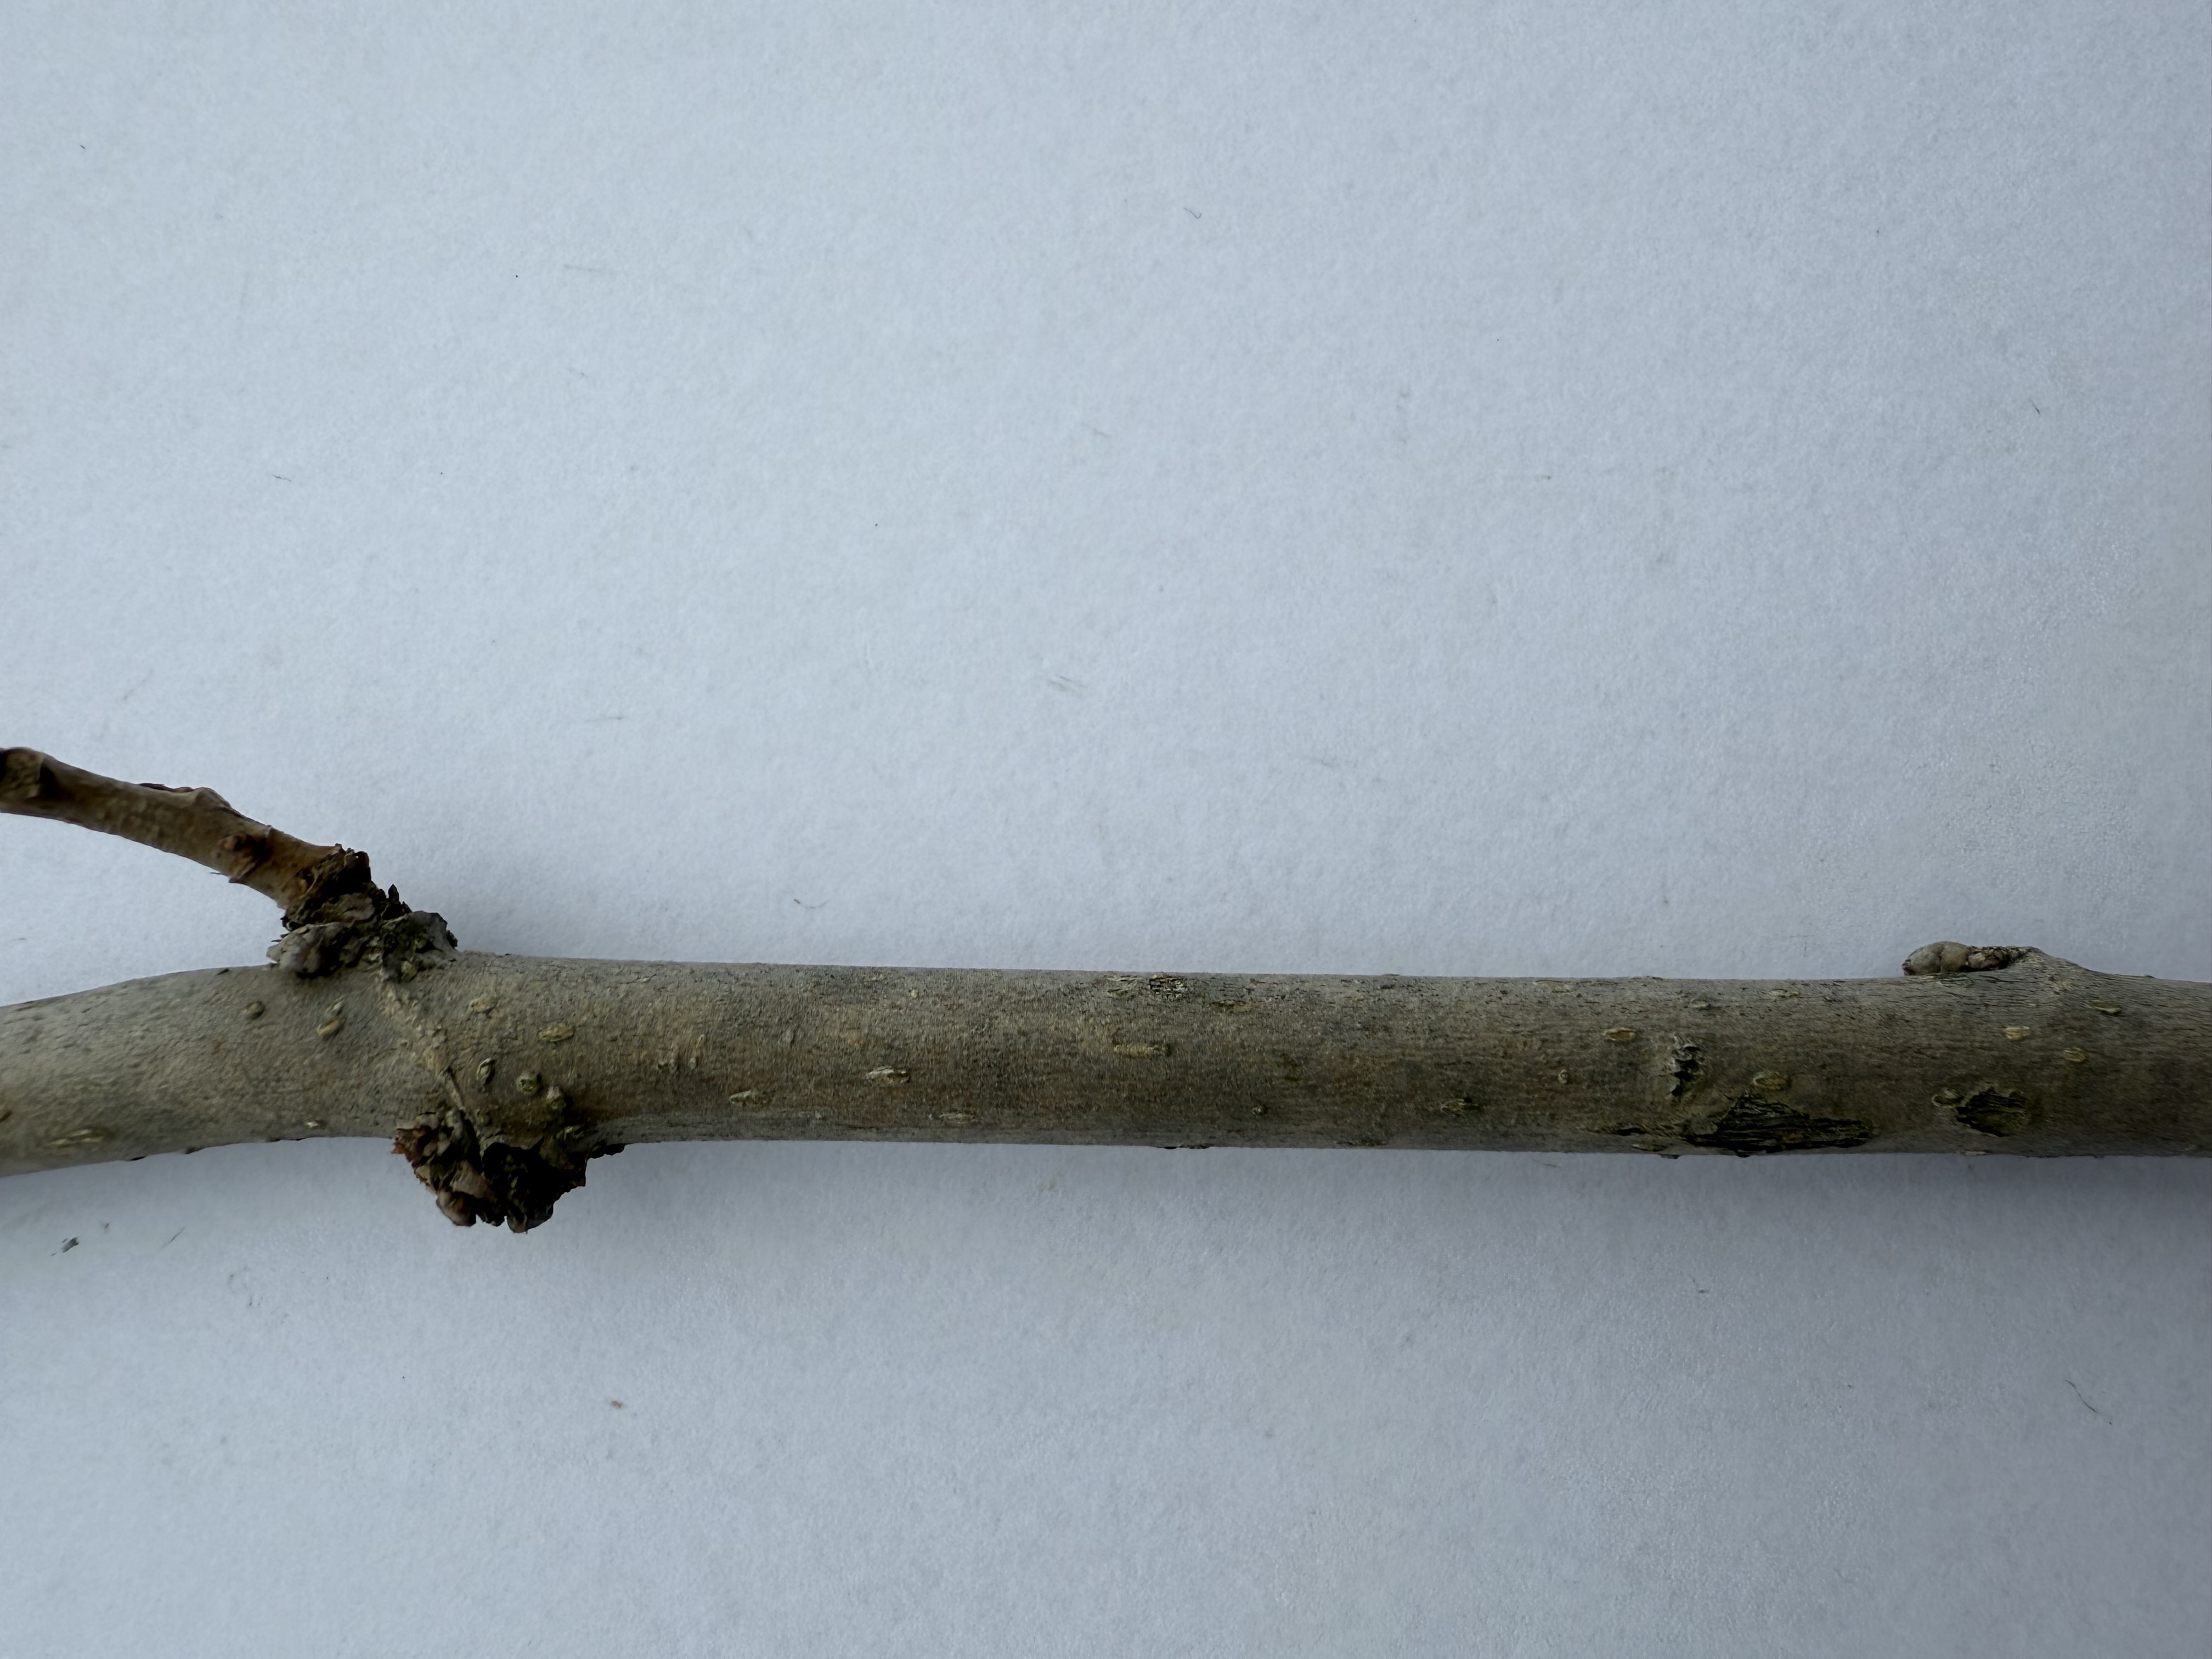
Variety: Austria Everbearing Mulberry